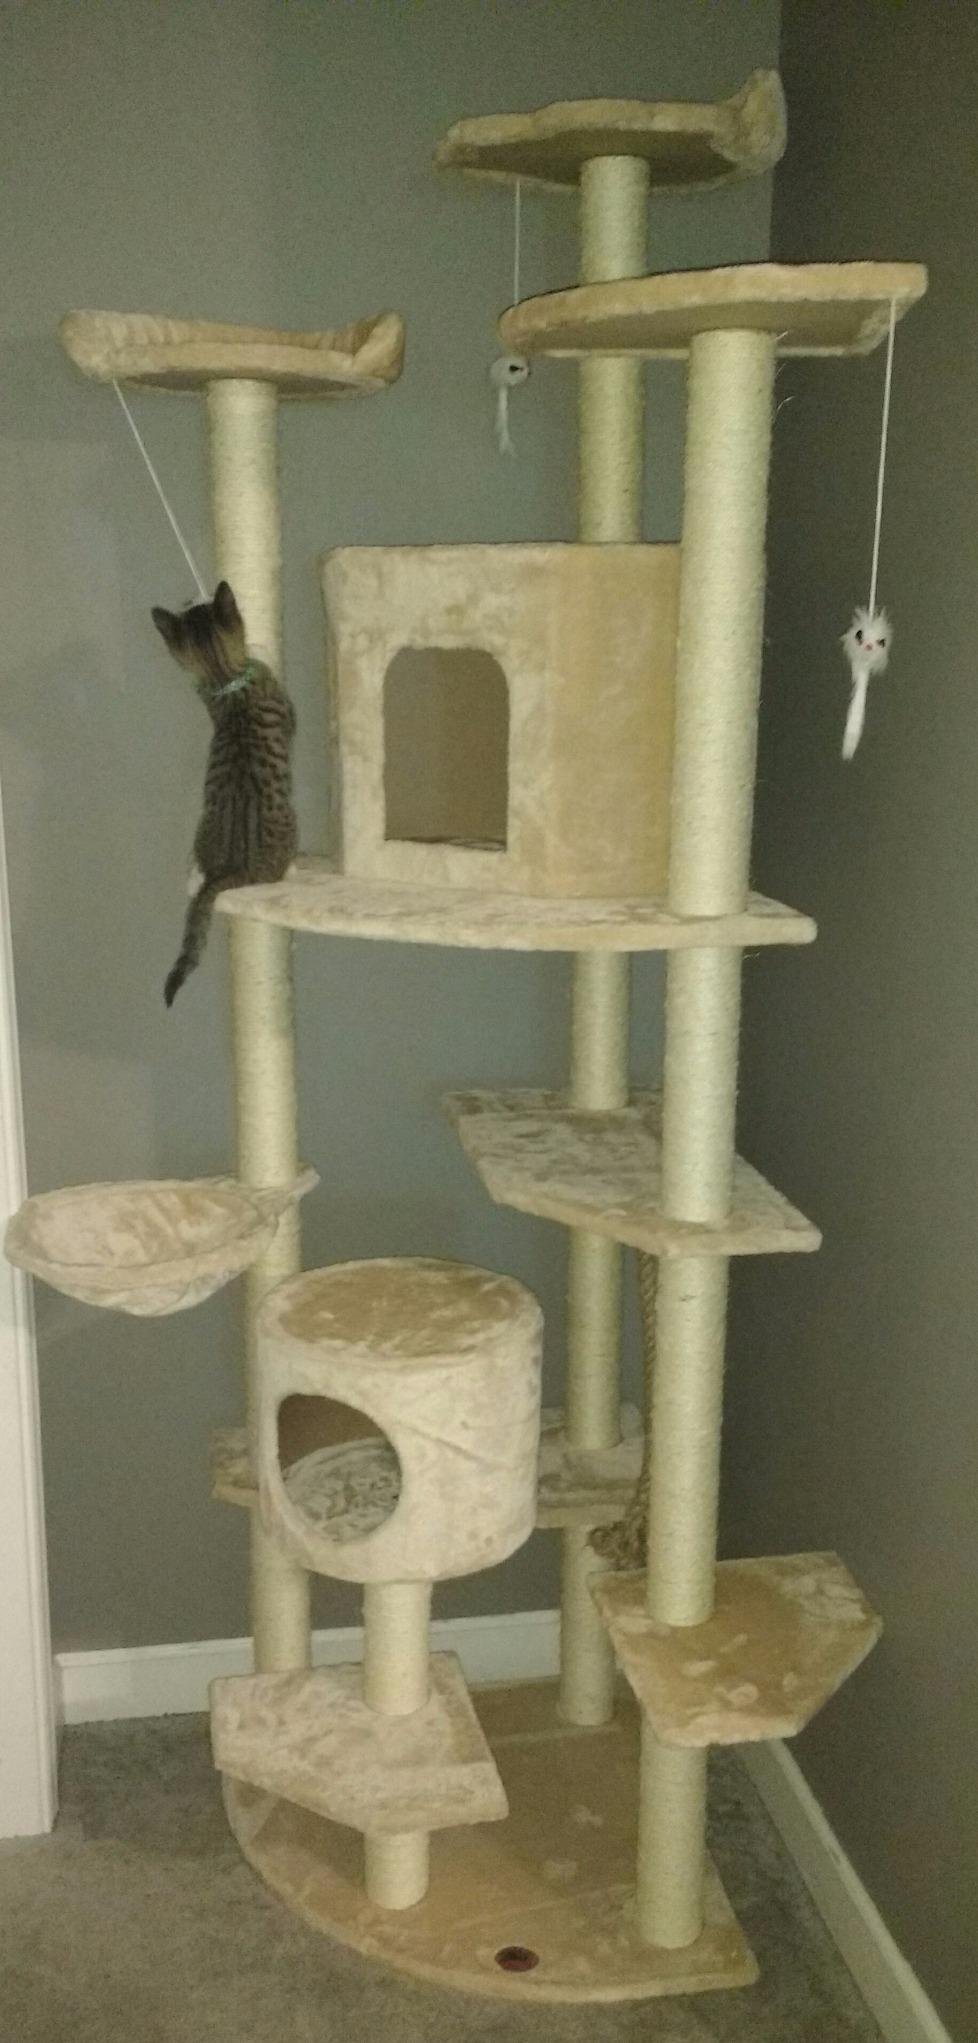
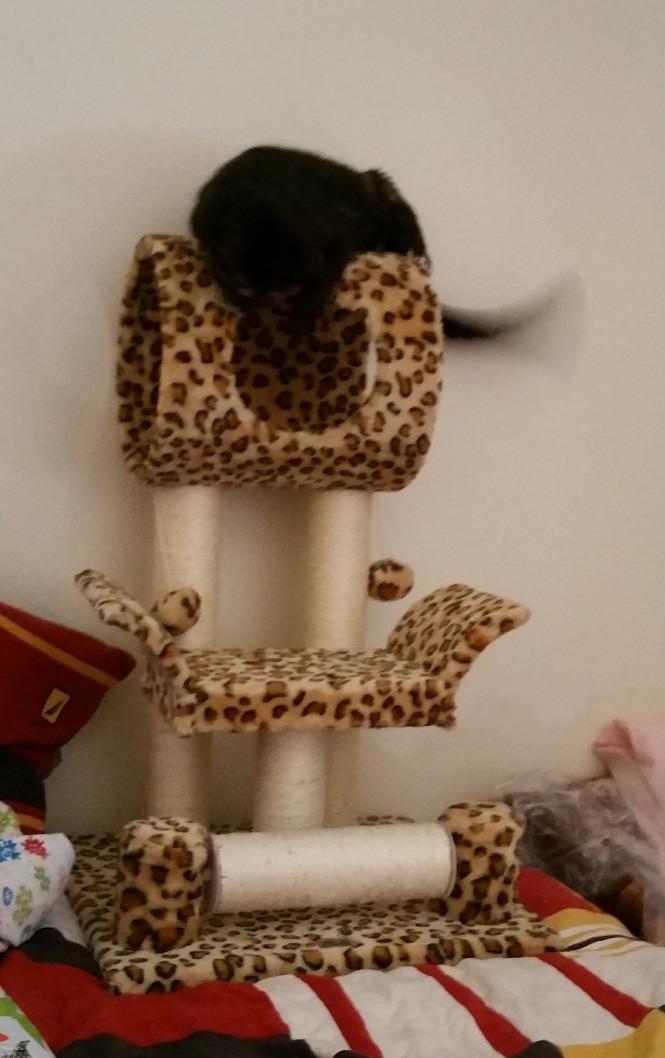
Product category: items_cat tree
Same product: no